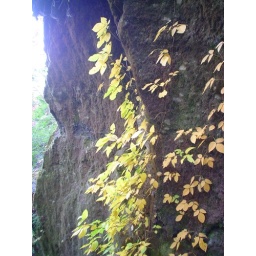
Some plants growing up the walls of the moss-draped &amp;quot;cave&amp;quot; near Lake Shikotsu.